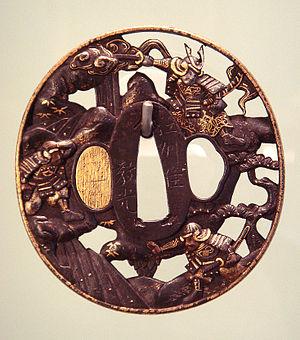
Le katana est un sabre de plus de 60 cm. Par extension, le terme katana sert souvent à désigner l'ensemble des sabres japonais.